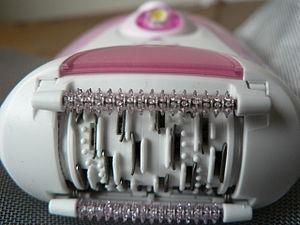
Un épilateur électrique est un petit appareil électroménager destiné à l’entretien du corps et servant à épiler les poils ou follicules pileux des jambes, des bras, des aisselles, du pubis, et également du visage.